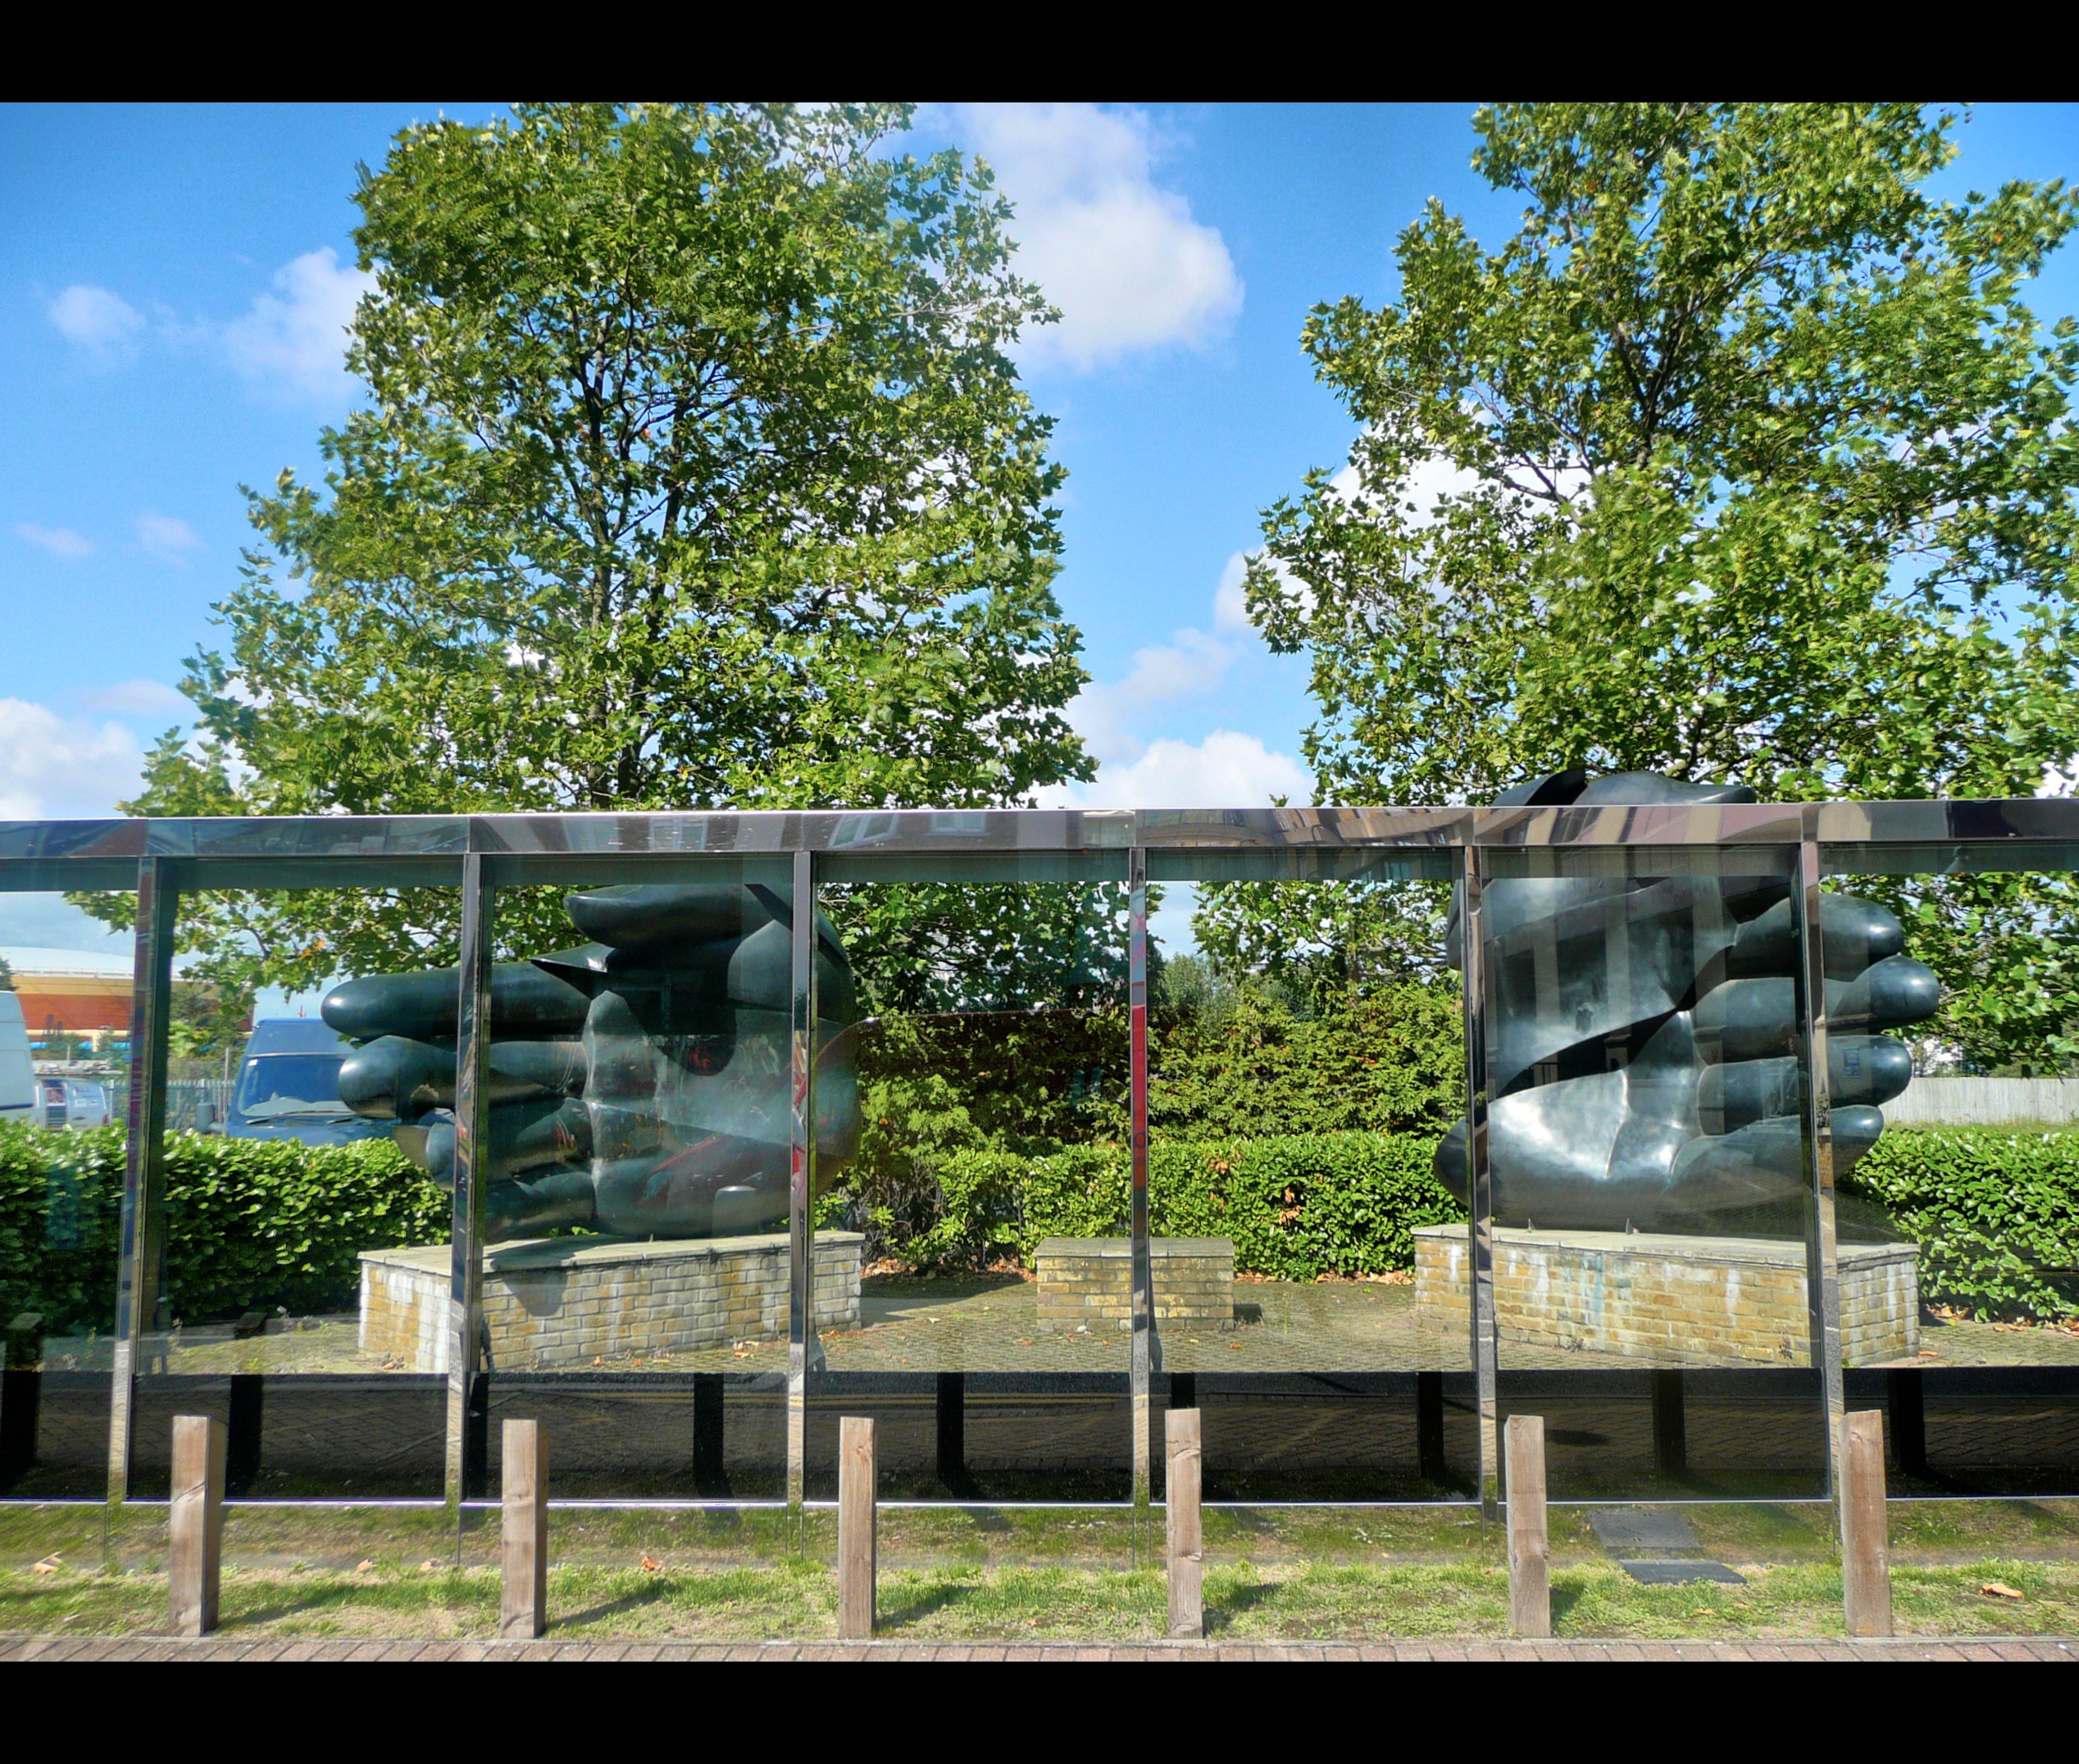
tree, architecture, sky, home, green, backyard, facade, blue, garden, trees, london, hands, ps, lumix, panasonic, yard, chelsea, hdrish, cw, chelseaharbour, imperialwharf, chelseadesigncenter, woody plant, outdoor structure